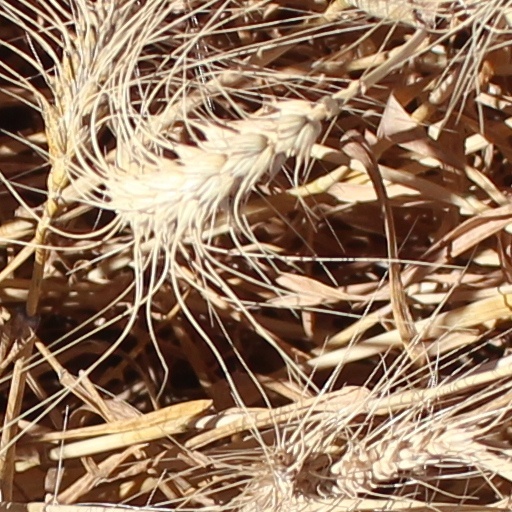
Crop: wheat